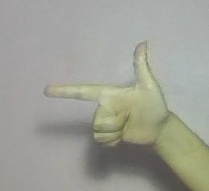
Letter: yaa